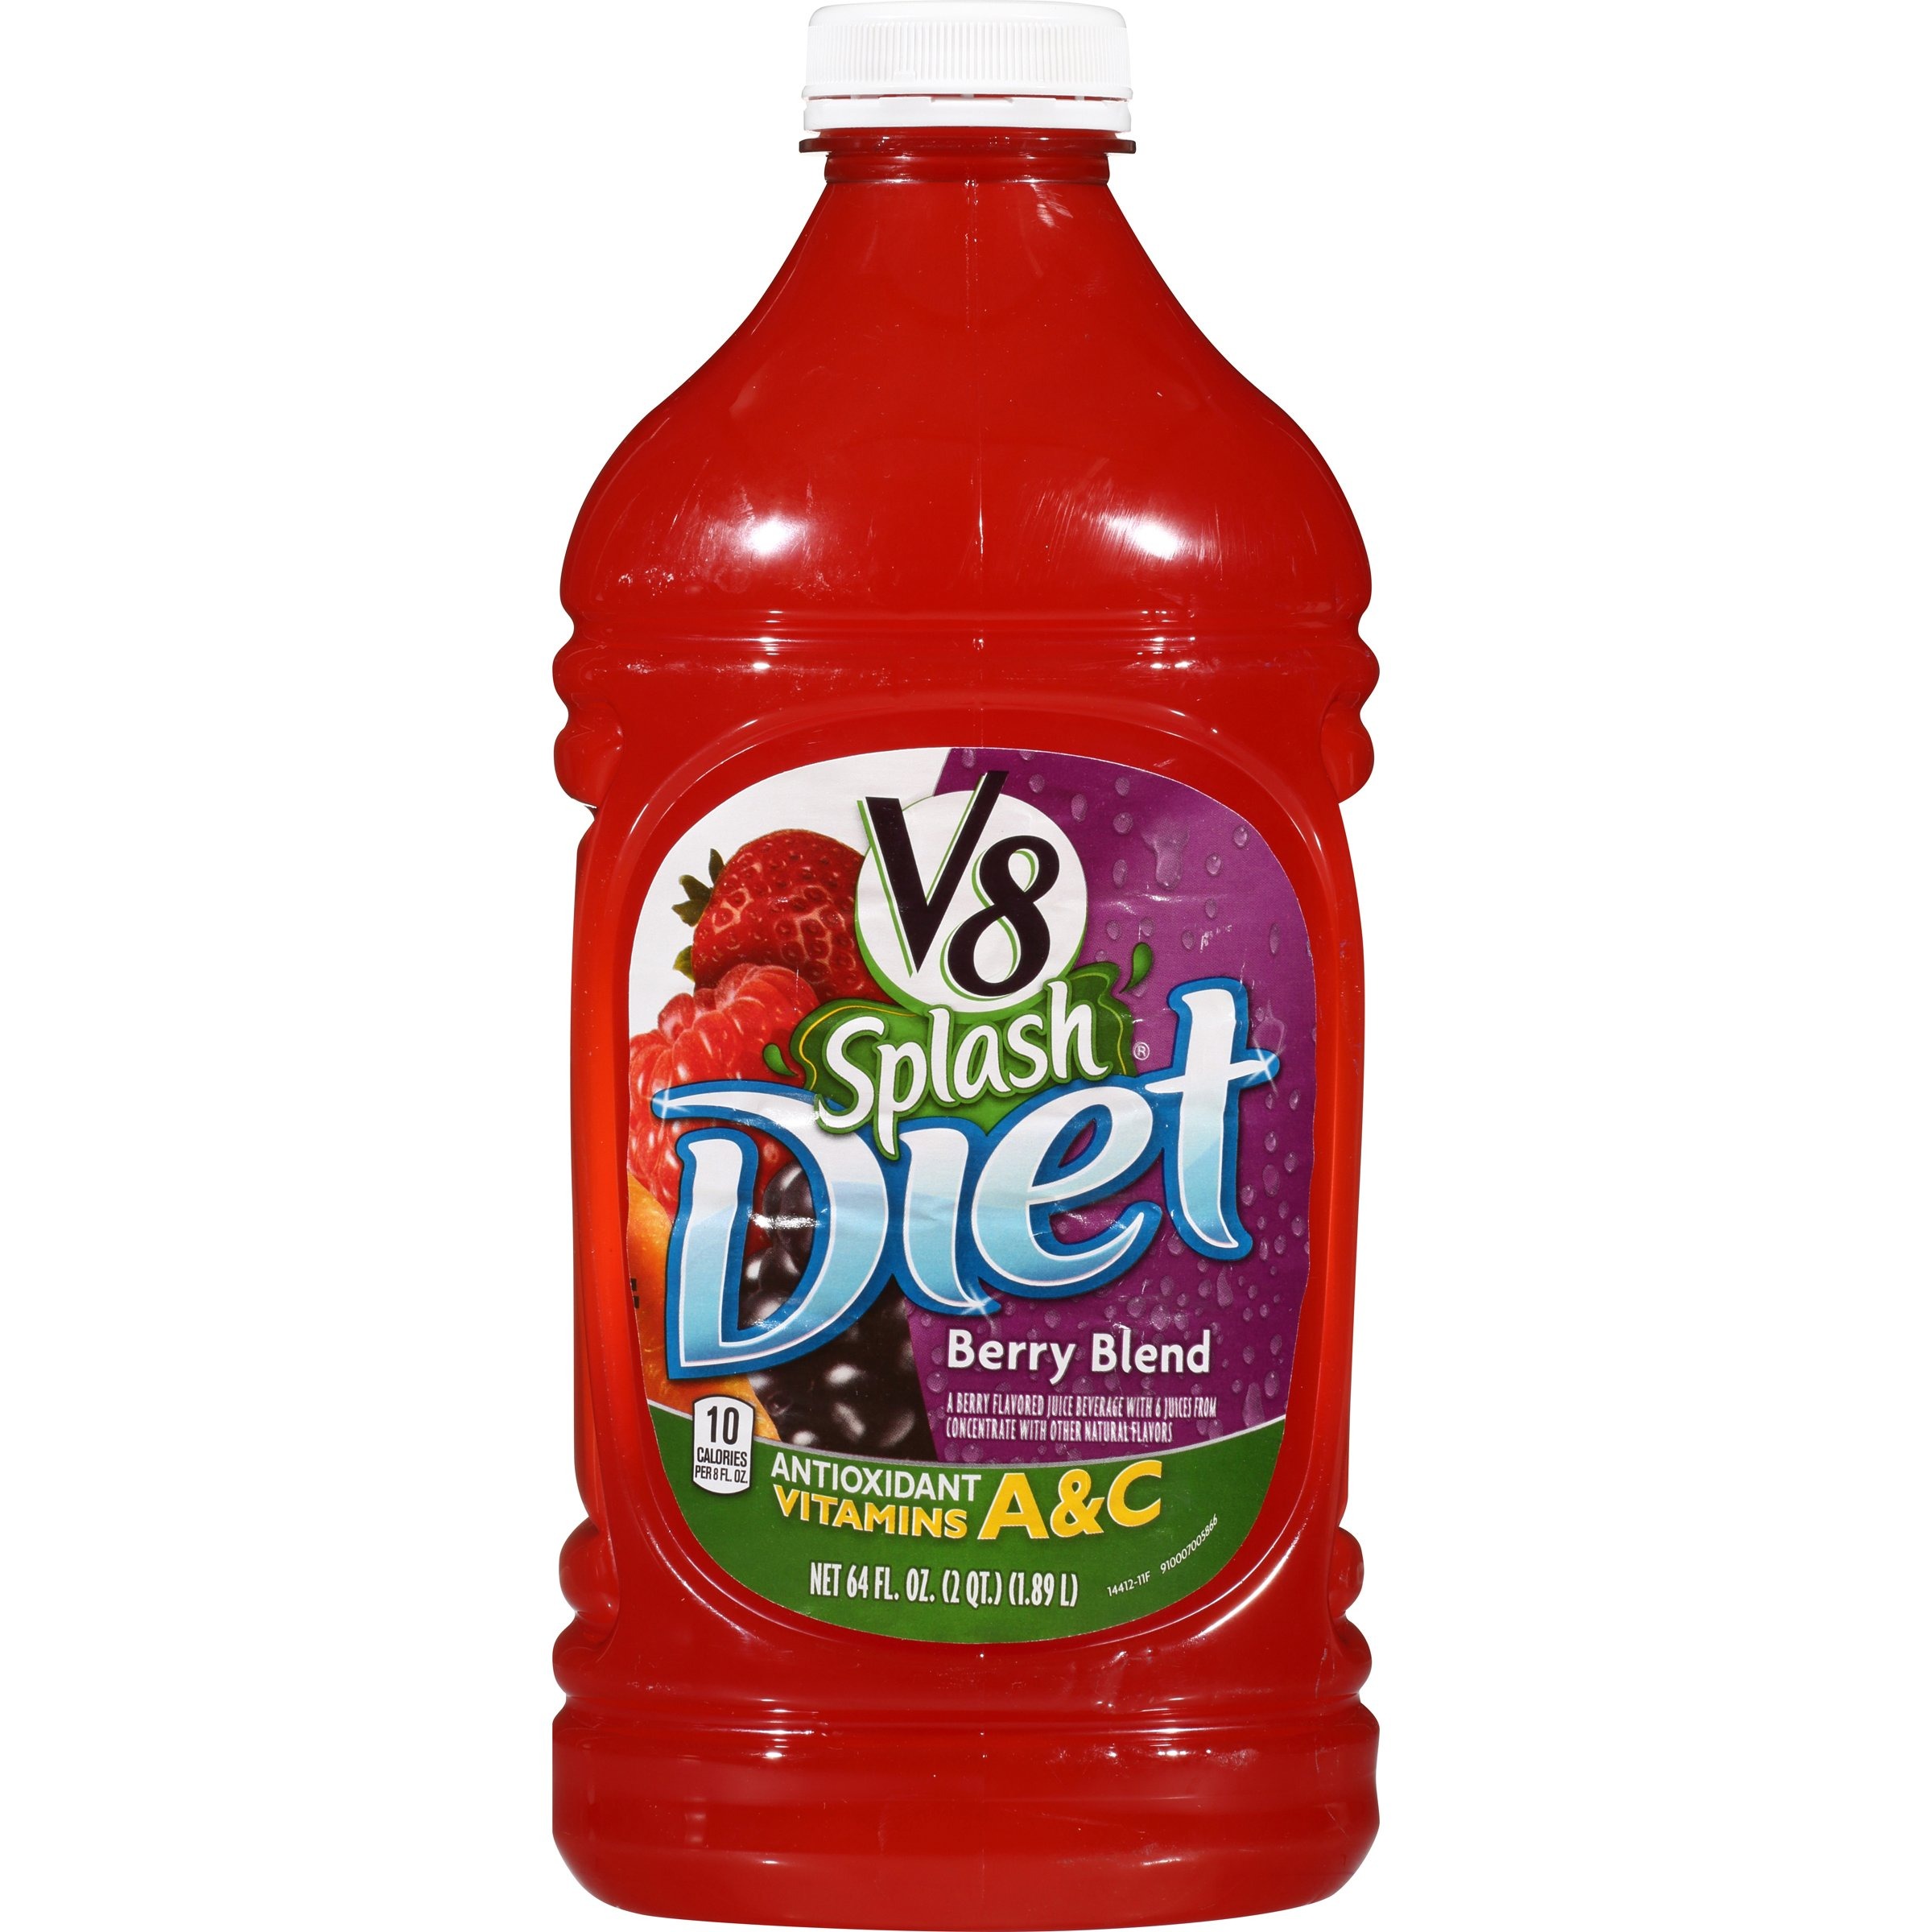
Item Name: V8 Splash Diet Berry Blend, 64 oz. Bottle
Bullet Point 1: Antioxidant C & B vitamins
Bullet Point 2: 5 calories per serving
Bullet Point 3: Gluten Free
Bullet Point 4: Delicious fruit flavors the whole family can enjoy
Bullet Point 5: No artificial flavors
Value: 64.0
Unit: Ounce

Price: 3.465